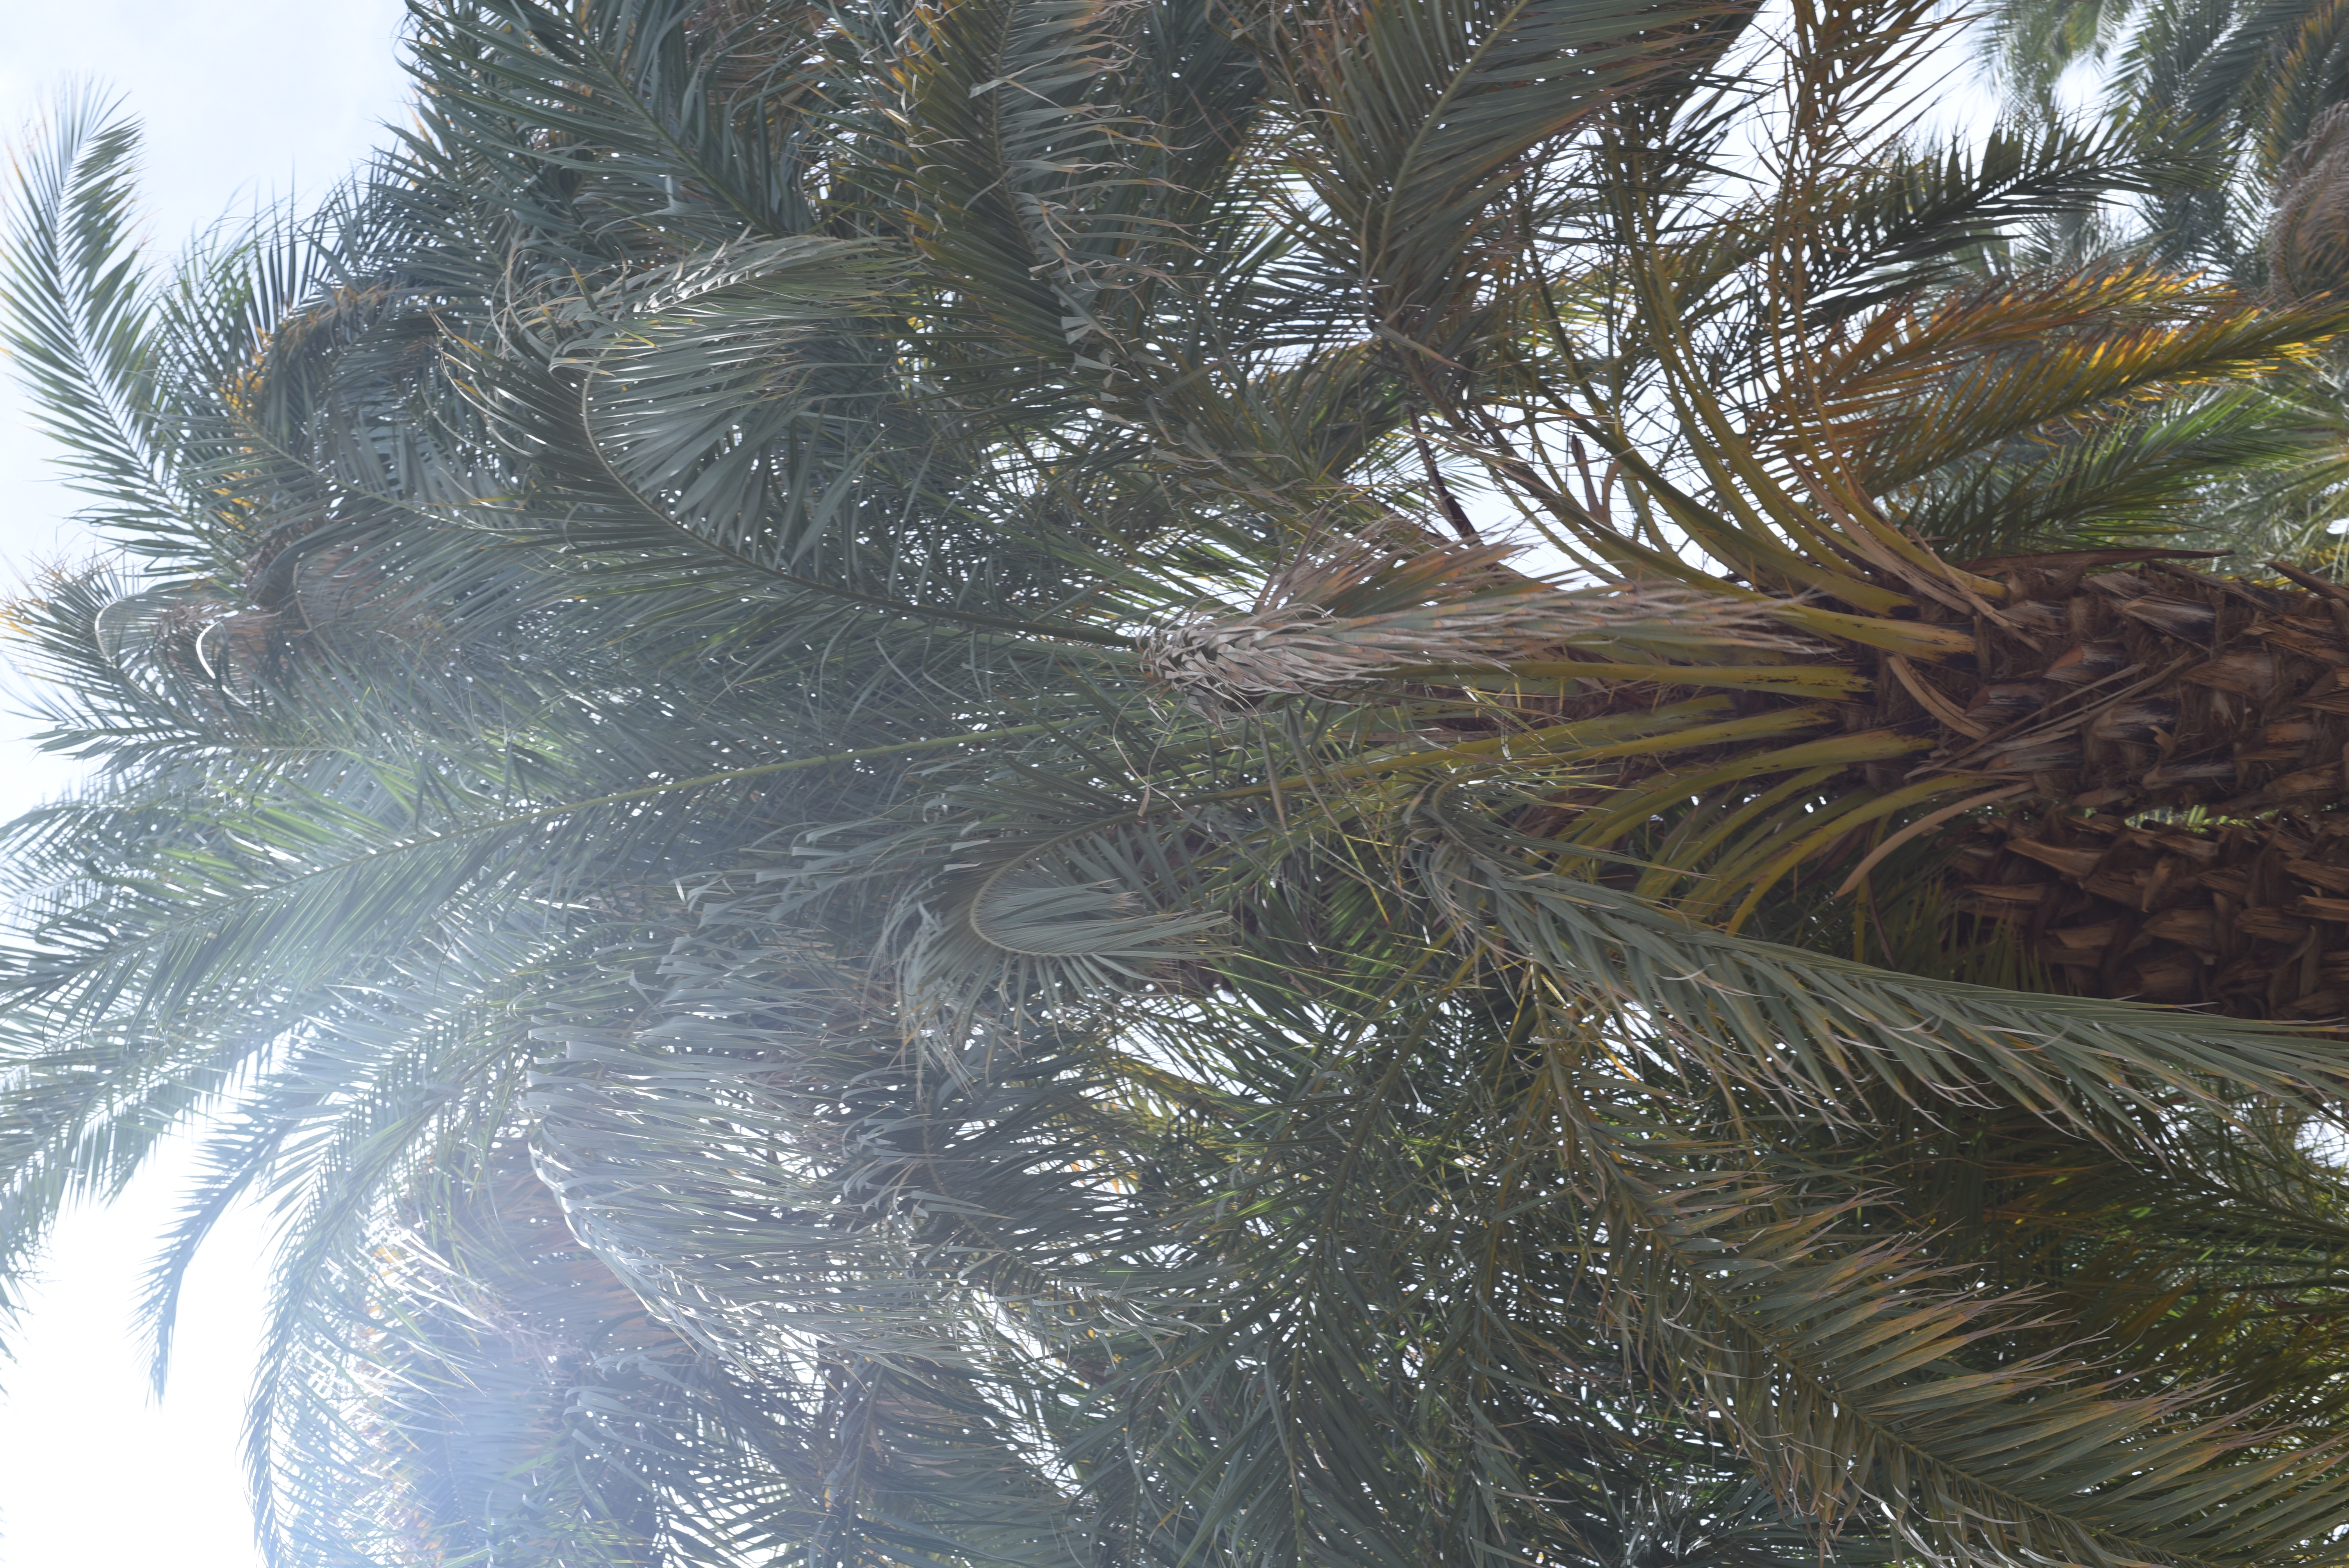
الوصف بالفصحى: نخلة منفردة قائمة في أرض ترابية مفتوحة.
الوصف بالعامية السودانية: نخلة واحدة واقفة براها في أرض ترابية مفتوحة.
التصنيف: Nature & Landscape
التصنيف الفرعي: Trees and vegetation